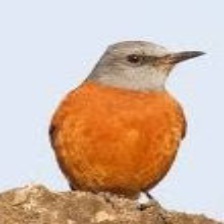
Species: CAPE ROCK THRUSH
Scientific name: MONTICOLA RUPESTRIS